Brutalism in Sheffield

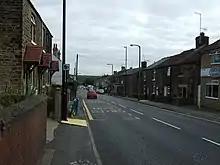
Burncross Road in Chapeltown pictured in 2014; the three towers formerly stood behind the terraced houses on the left.

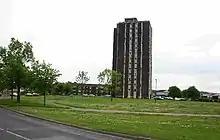
The Jordanthorpe complex seen in 2005, with only Chantrey still standing.

The Upperthorpe complex, also known as the Martin Street complex, is one of two sets of tower blocks constructed as part of the "Netherthorpe Redevelopment Area", the other being the Netherthorpe complex at Brook Hill around to the south. Construction of the complex at Upperthorpe commenced in 1958 through building contractor Tersons Ltd., who later became part of the British Insulated Callender's Cables company, on behalf of Sheffield City Council. As a result, they are largely identical in design to the Herdings Twin Towers, which were also built by Tersons. The last blocks at Upperthorpe were completed in 1961. There are seven identical tower blocks at Upperthorpe, sited in a line on the south side of Martin Street and demarcating the northern edge of the Ponderosa park.